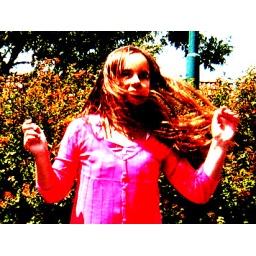
girl in pink